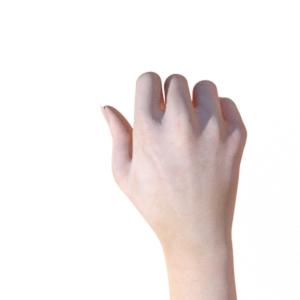
Label: rock